2011 NFL draft

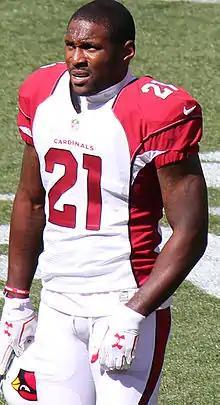
Patrick Peterson made 8 straight Pro-Bowls and was considered a top cornerback in the NFL during that time

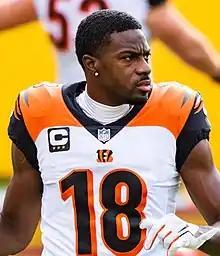
A. J. Green, drafted 4th overall by the Cincinnati Bengals, made 7 straight Pro-Bowls since being drafted.

A supplemental draft was held on August 22, 2011. For each player selected in the supplemental draft, the team forfeits its pick in that round in the draft of the following season. Six players were available in the supplemental draft, but only one was selected.